Soviet espionage in the United States

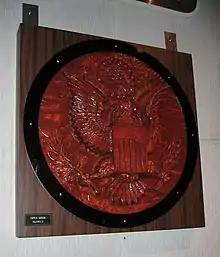
Replica of The Thing, which contained a Soviet bugging device, on display at the NSA's National Cryptologic Museum

Soviet espionage operations continued during the Cold War. The Venona project, declassified in 1995 by the Moynihan Commission, contained extensive evidence of the activities of Soviet spy networks in America.